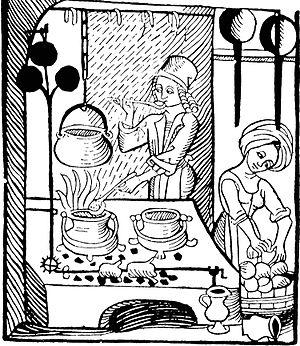
Le potager est un appareil de cuisson ancestral en maçonnerie, sorte de table de cuisson servant à faire cuire le potage, composé de plantes potagères, mais aussi toutes préparations contenues dans des marmites, grils ou poêles à frire. La chaleur était fournie par des braises placées dans la partie basse du dispositif.
La cuisine médiévale regroupe les plats, les habitudes alimentaires et les méthodes de cuisson des diverses cultures européennes, durant le Moyen Âge, entre le Vᵉ et le XVIᵉ siècle. Durant cette période, les régimes alimentaires et la préparation des plats évoluèrent plus lentement que lors de l'époque moderne qui suivit, et dont les changements posèrent les bases de la cuisine européenne moderne.
L’architecture d’intérieur procède des arts décoratifs. Celui-ci conçoit l'architecture à l'échelle intime de la vie quotidienne et l’inscrit dans les comportements domestiques, professionnels, culturels des Hommes.